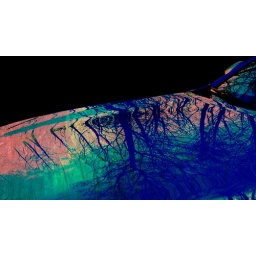
A car with the refelction of th trees in front of it with some editing.